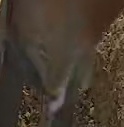
Face region: mouth_nostrils (mouth_chin_nostrils_and_profile)
Pain indicator: obviously_present